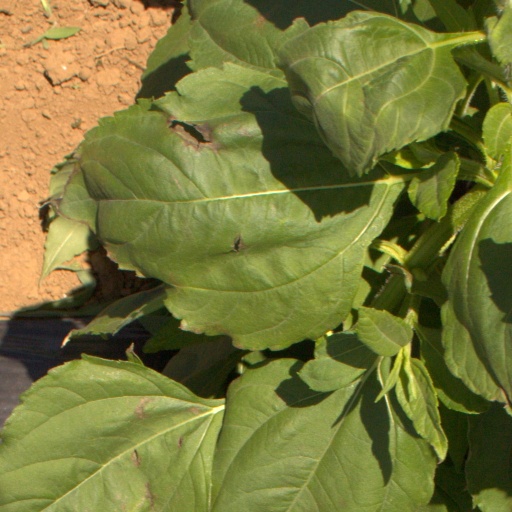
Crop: Jerusalem artichoke